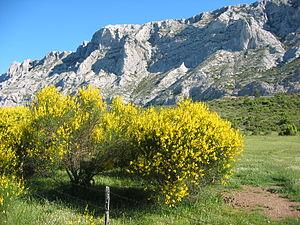
La Montagne Sainte-Victoire (France, Bouches-du-Rhône, 13), de près, côté sud. Photo prise le 31 mai 2002, depuis la route de Cézanne (D17) entre Le Tholonet et Beaurecueil Photographe
Jean Joseph Achille Emperaire est un peintre provençal né le 16 septembre 1829 et mort le 8 janvier 1898 à Aix-en-Provence. Auteur de nombreux dessins au fusain et à la sanguine, il se caractérise par une prédilection pour les formes courbes qui le démarque de la peinture impressionniste incarnée par son ami et compatriote Paul Cézanne. Auteur d'une carrière marquée par la malchance et la misère, il laisse une œuvre singulière et qualifiée d'intrigante.